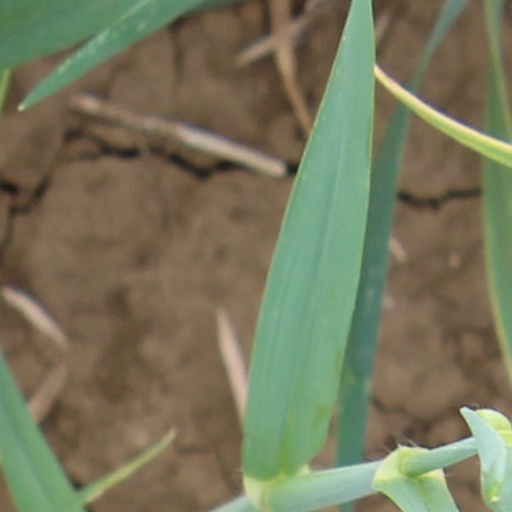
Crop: wheat